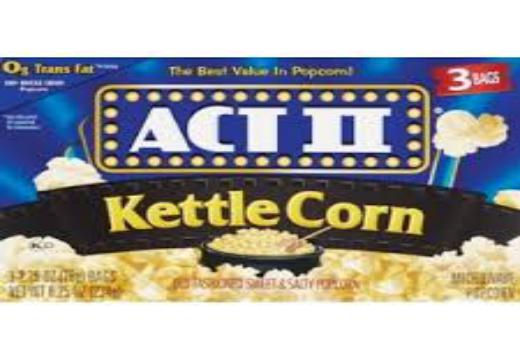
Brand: Act II
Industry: Food